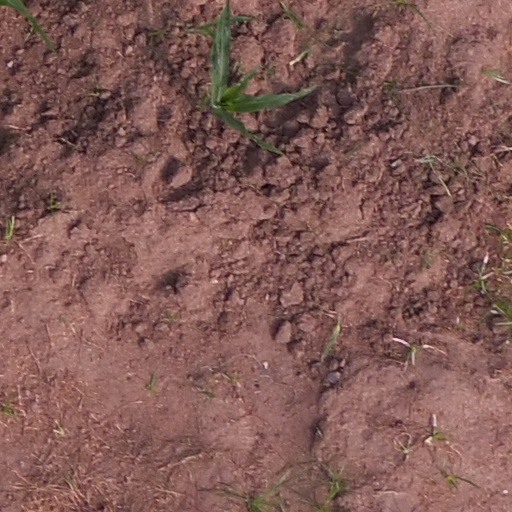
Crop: maize; corn